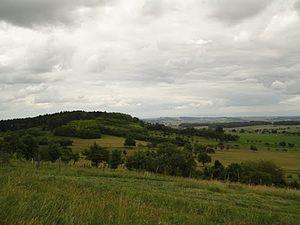
Bouxwiller est une commune française de la plaine d'Alsace située à 33,3 km au nord-ouest de Strasbourg, dans le département du Bas-Rhin en région Grand Est. Elle est le chef-lieu du canton de Bouxwiller et de la Communauté de communes de Hanau-La Petite Pierre. En 2013, la population légale est de 4 037 habitants.